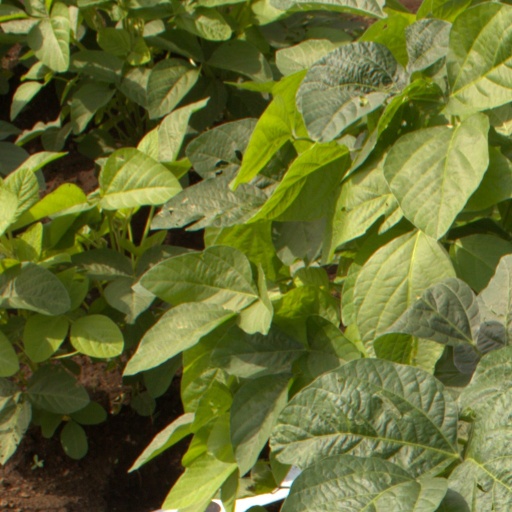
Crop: soybean